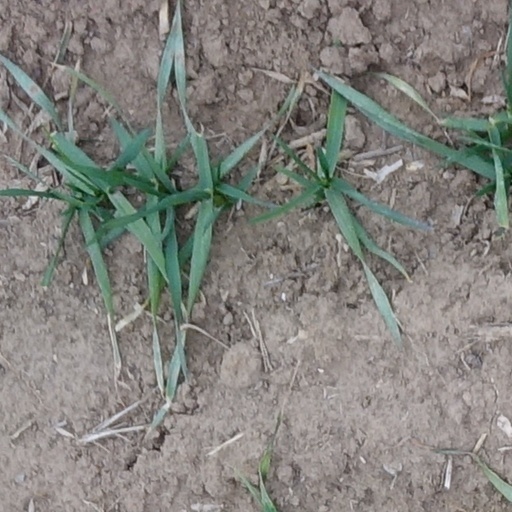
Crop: wheat